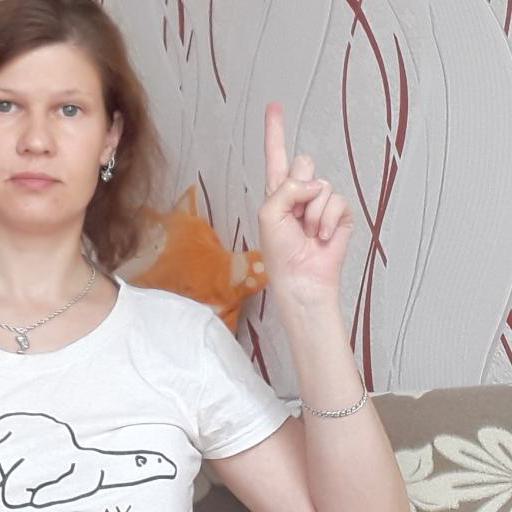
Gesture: one